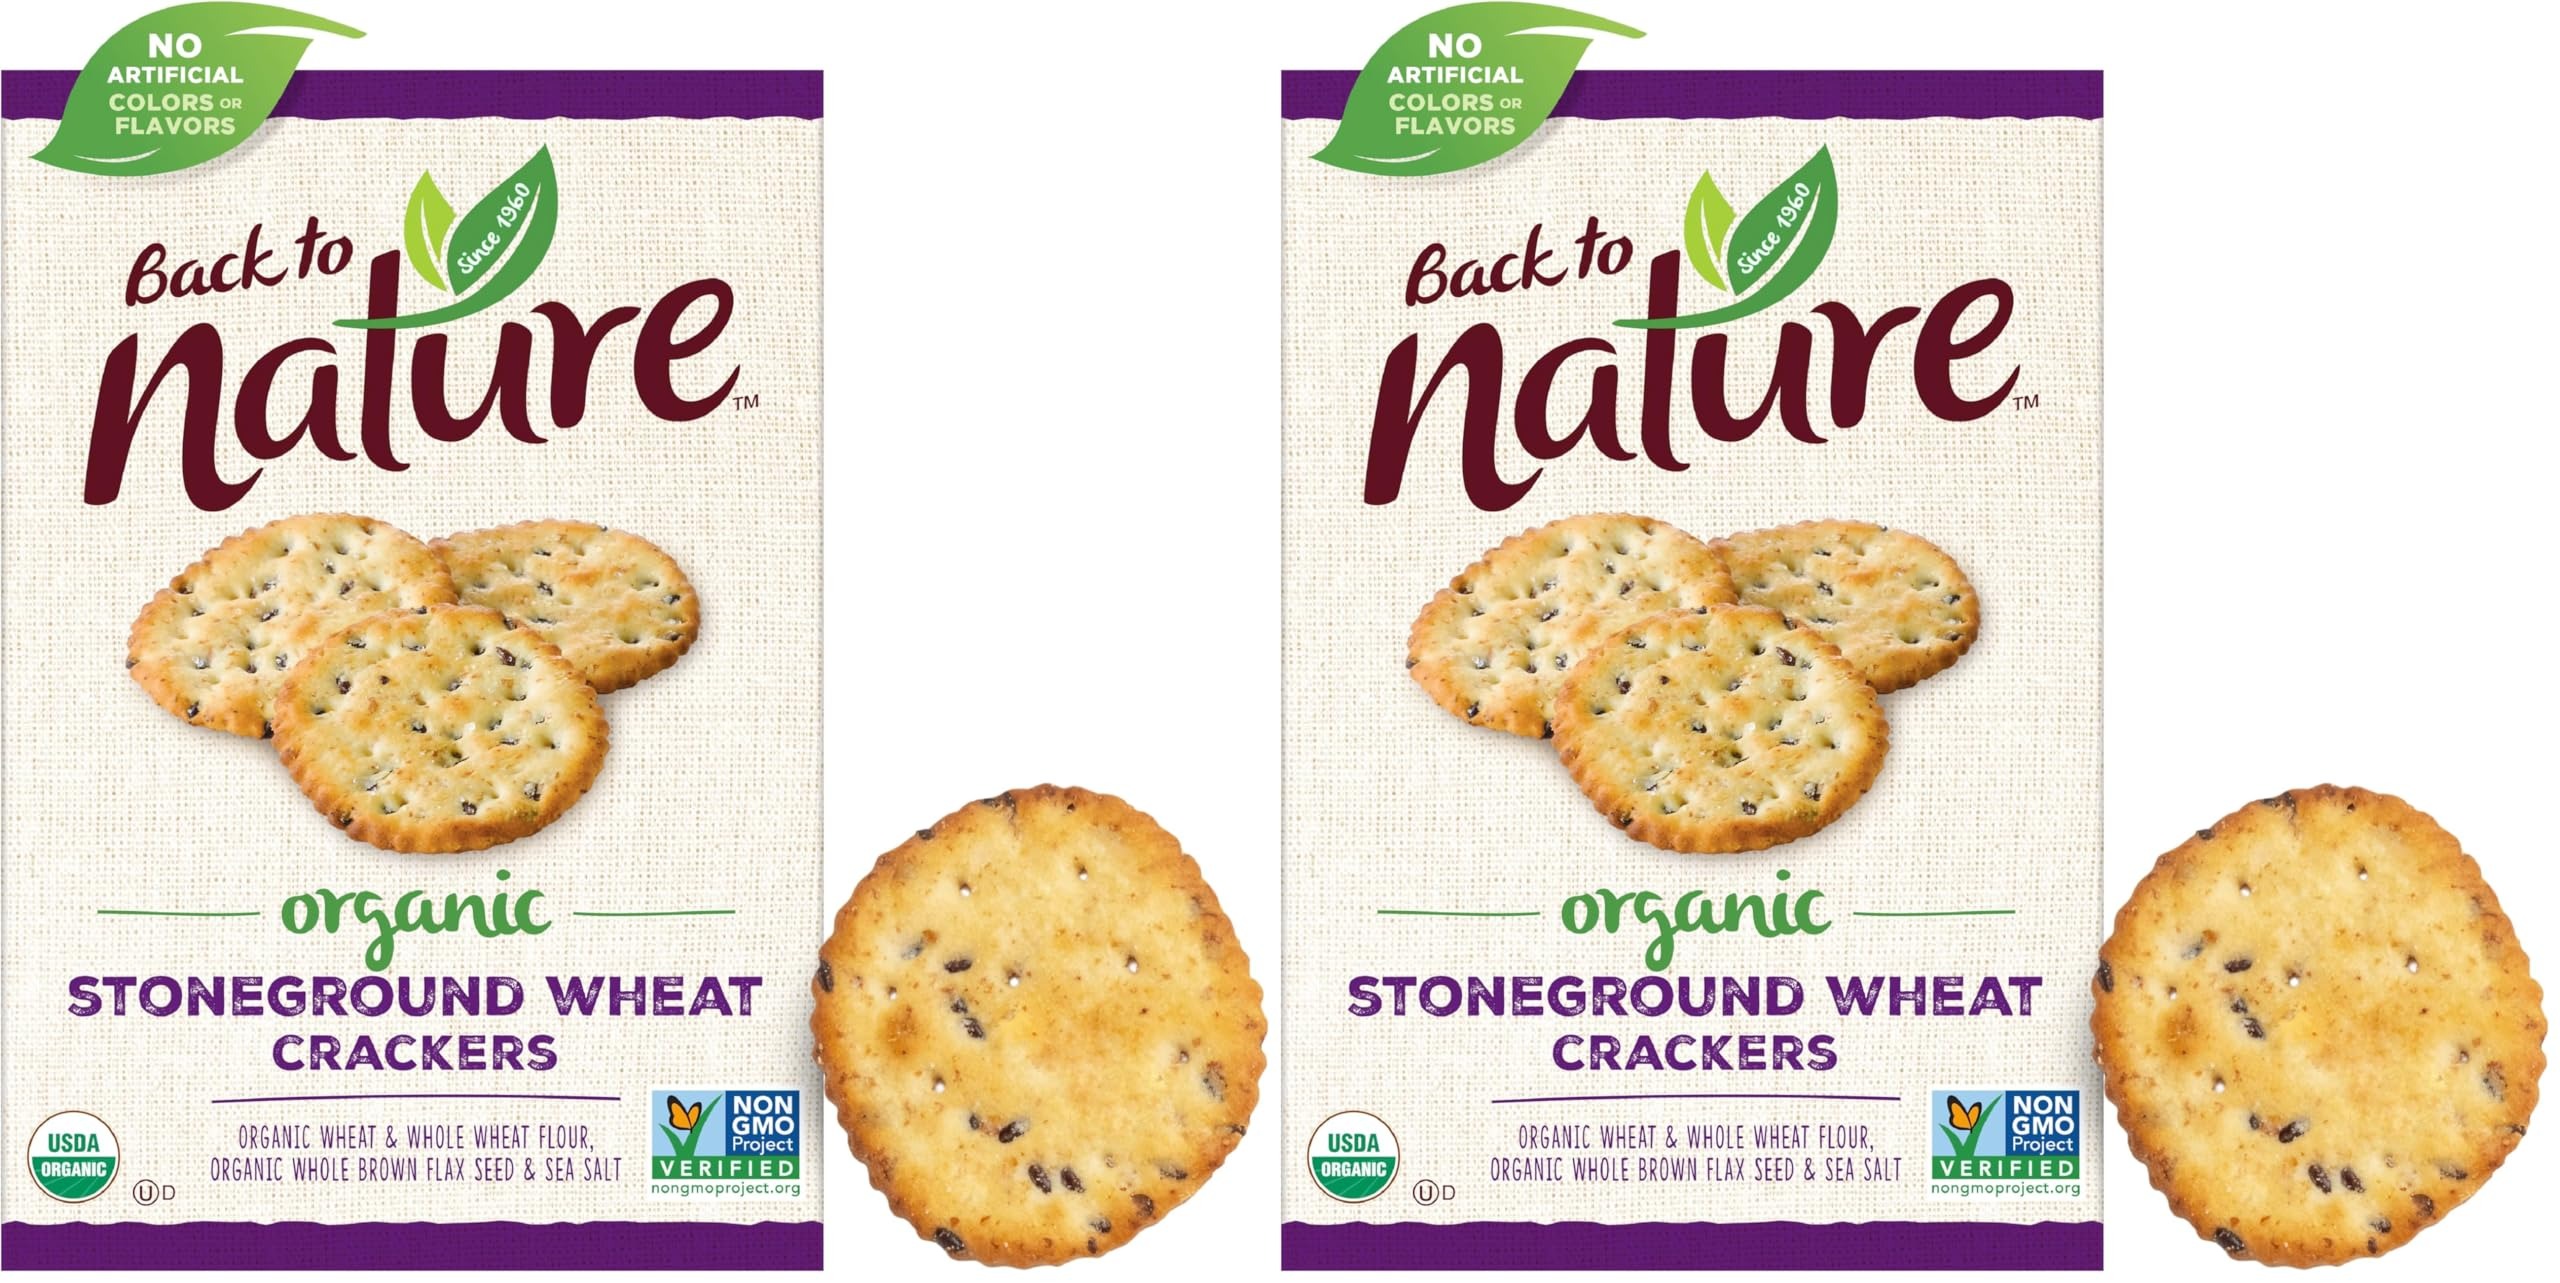
Item Name: Back to Nature Crackers, Organic, Stoneground Wheat, 6 Oz (Pack of 2)
Bullet Point 1: The below information is per pack only
Bullet Point 2: Crispy, ​thin wheat crackers​ that are a twist on the familiar for a delicious simple ingredient snack
Bullet Point 3: Stoneground crackers​ that feature organic whole wheat flour, organic whole brown flax seed and ​sea salt​
Bullet Point 4: Baked, plant based crackers​ are perfect for perfect for enjoying as a side to your lunch, a pre-dinner delight or with your favorite toppings
Bullet Point 5: These ​kosher crackers​ are Non-GMO Project Verified, Certified Organic by the USDA, and made with no high fructose corn syrup
Bullet Point 6: One 6 oz box of ​Back to Nature Organic Stoneground Wheat Crackers
Value: 12.0
Unit: Ounce

Price: 3.29